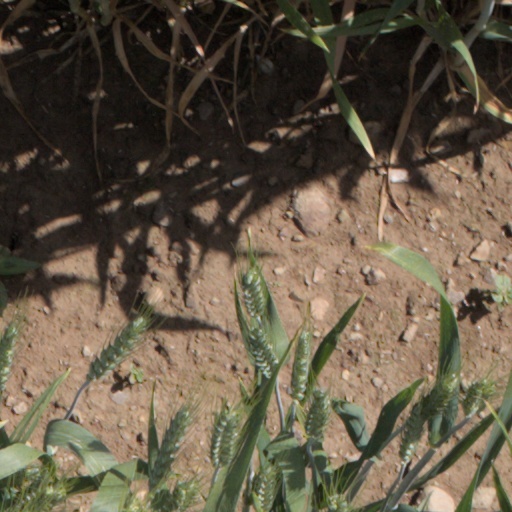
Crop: wheat